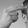
ASL letter: H